Anna Davenport Raines

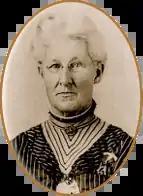

Anna Mitchell Davenport Raines (April 8, 1853 – January 21, 1915) was an American philanthropist and founding Vice President of the United Daughters of the Confederacy. She later served as the organization's Honorary President General and as the Custodian of the Southern Cross of Honor.